Dogger Bank (1915) order of battle

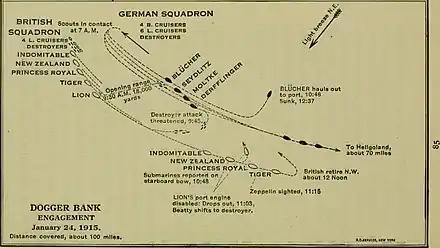
Ship movements during the Battle of Dogger Bank

The Battle of Dogger Bank was a naval engagement during the First World War that took place on 24 January 1915 near the Dogger Bank in the North Sea between squadrons of the British Grand Fleet and the Kaiserliche Marine (High Seas Fleet).